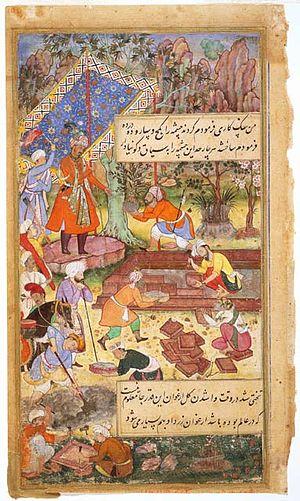
Kaboul est la capitale et la plus grande ville d'Afghanistan. Elle est aussi la capitale de la province du même nom, située dans l'Est du pays. Selon les estimations officielles de 2014, la population de la ville serait de 3 543 700 habitants.
Un jardin moghol est un type de jardin construit par les moghols en style persan. Ce style a été fortement influencé par les jardins persans, et en particulier la structure en Chahar bagh. Le jardin moghol est identifiable par son utilisation très importante des tracés rectilignes dans son enceinte murée. Les aménagements typiques associés au jardins moghols sont les bassins, les fontaines et les canaux.